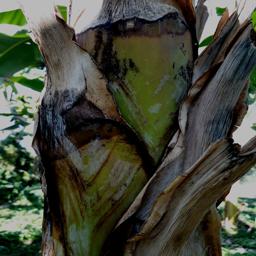
Label: BACTERIAL SOFT ROT